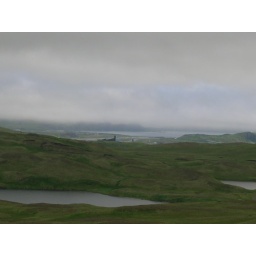
That black building the new Bering Chapel (an ugly and imposing building, especially when contrasted against the old Bering Chapel)